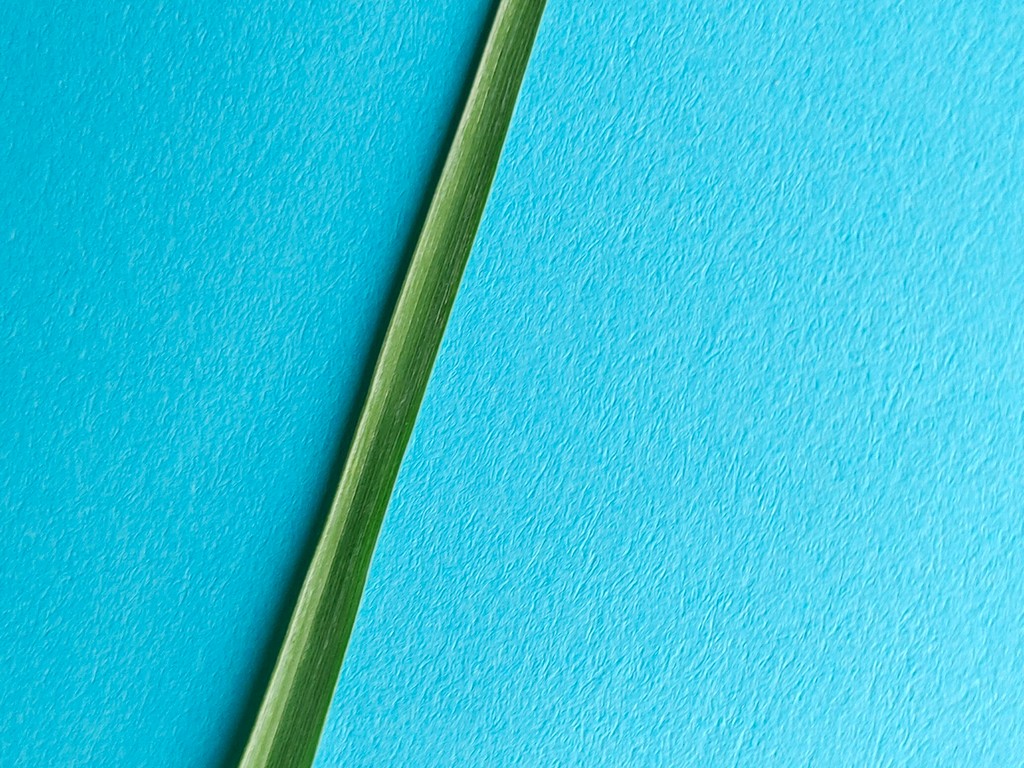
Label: Healthy